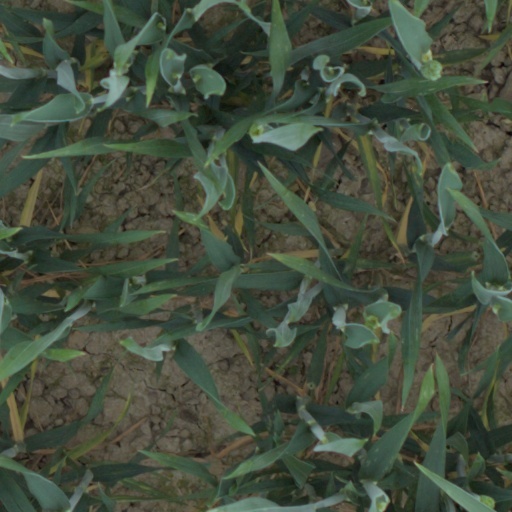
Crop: wheat